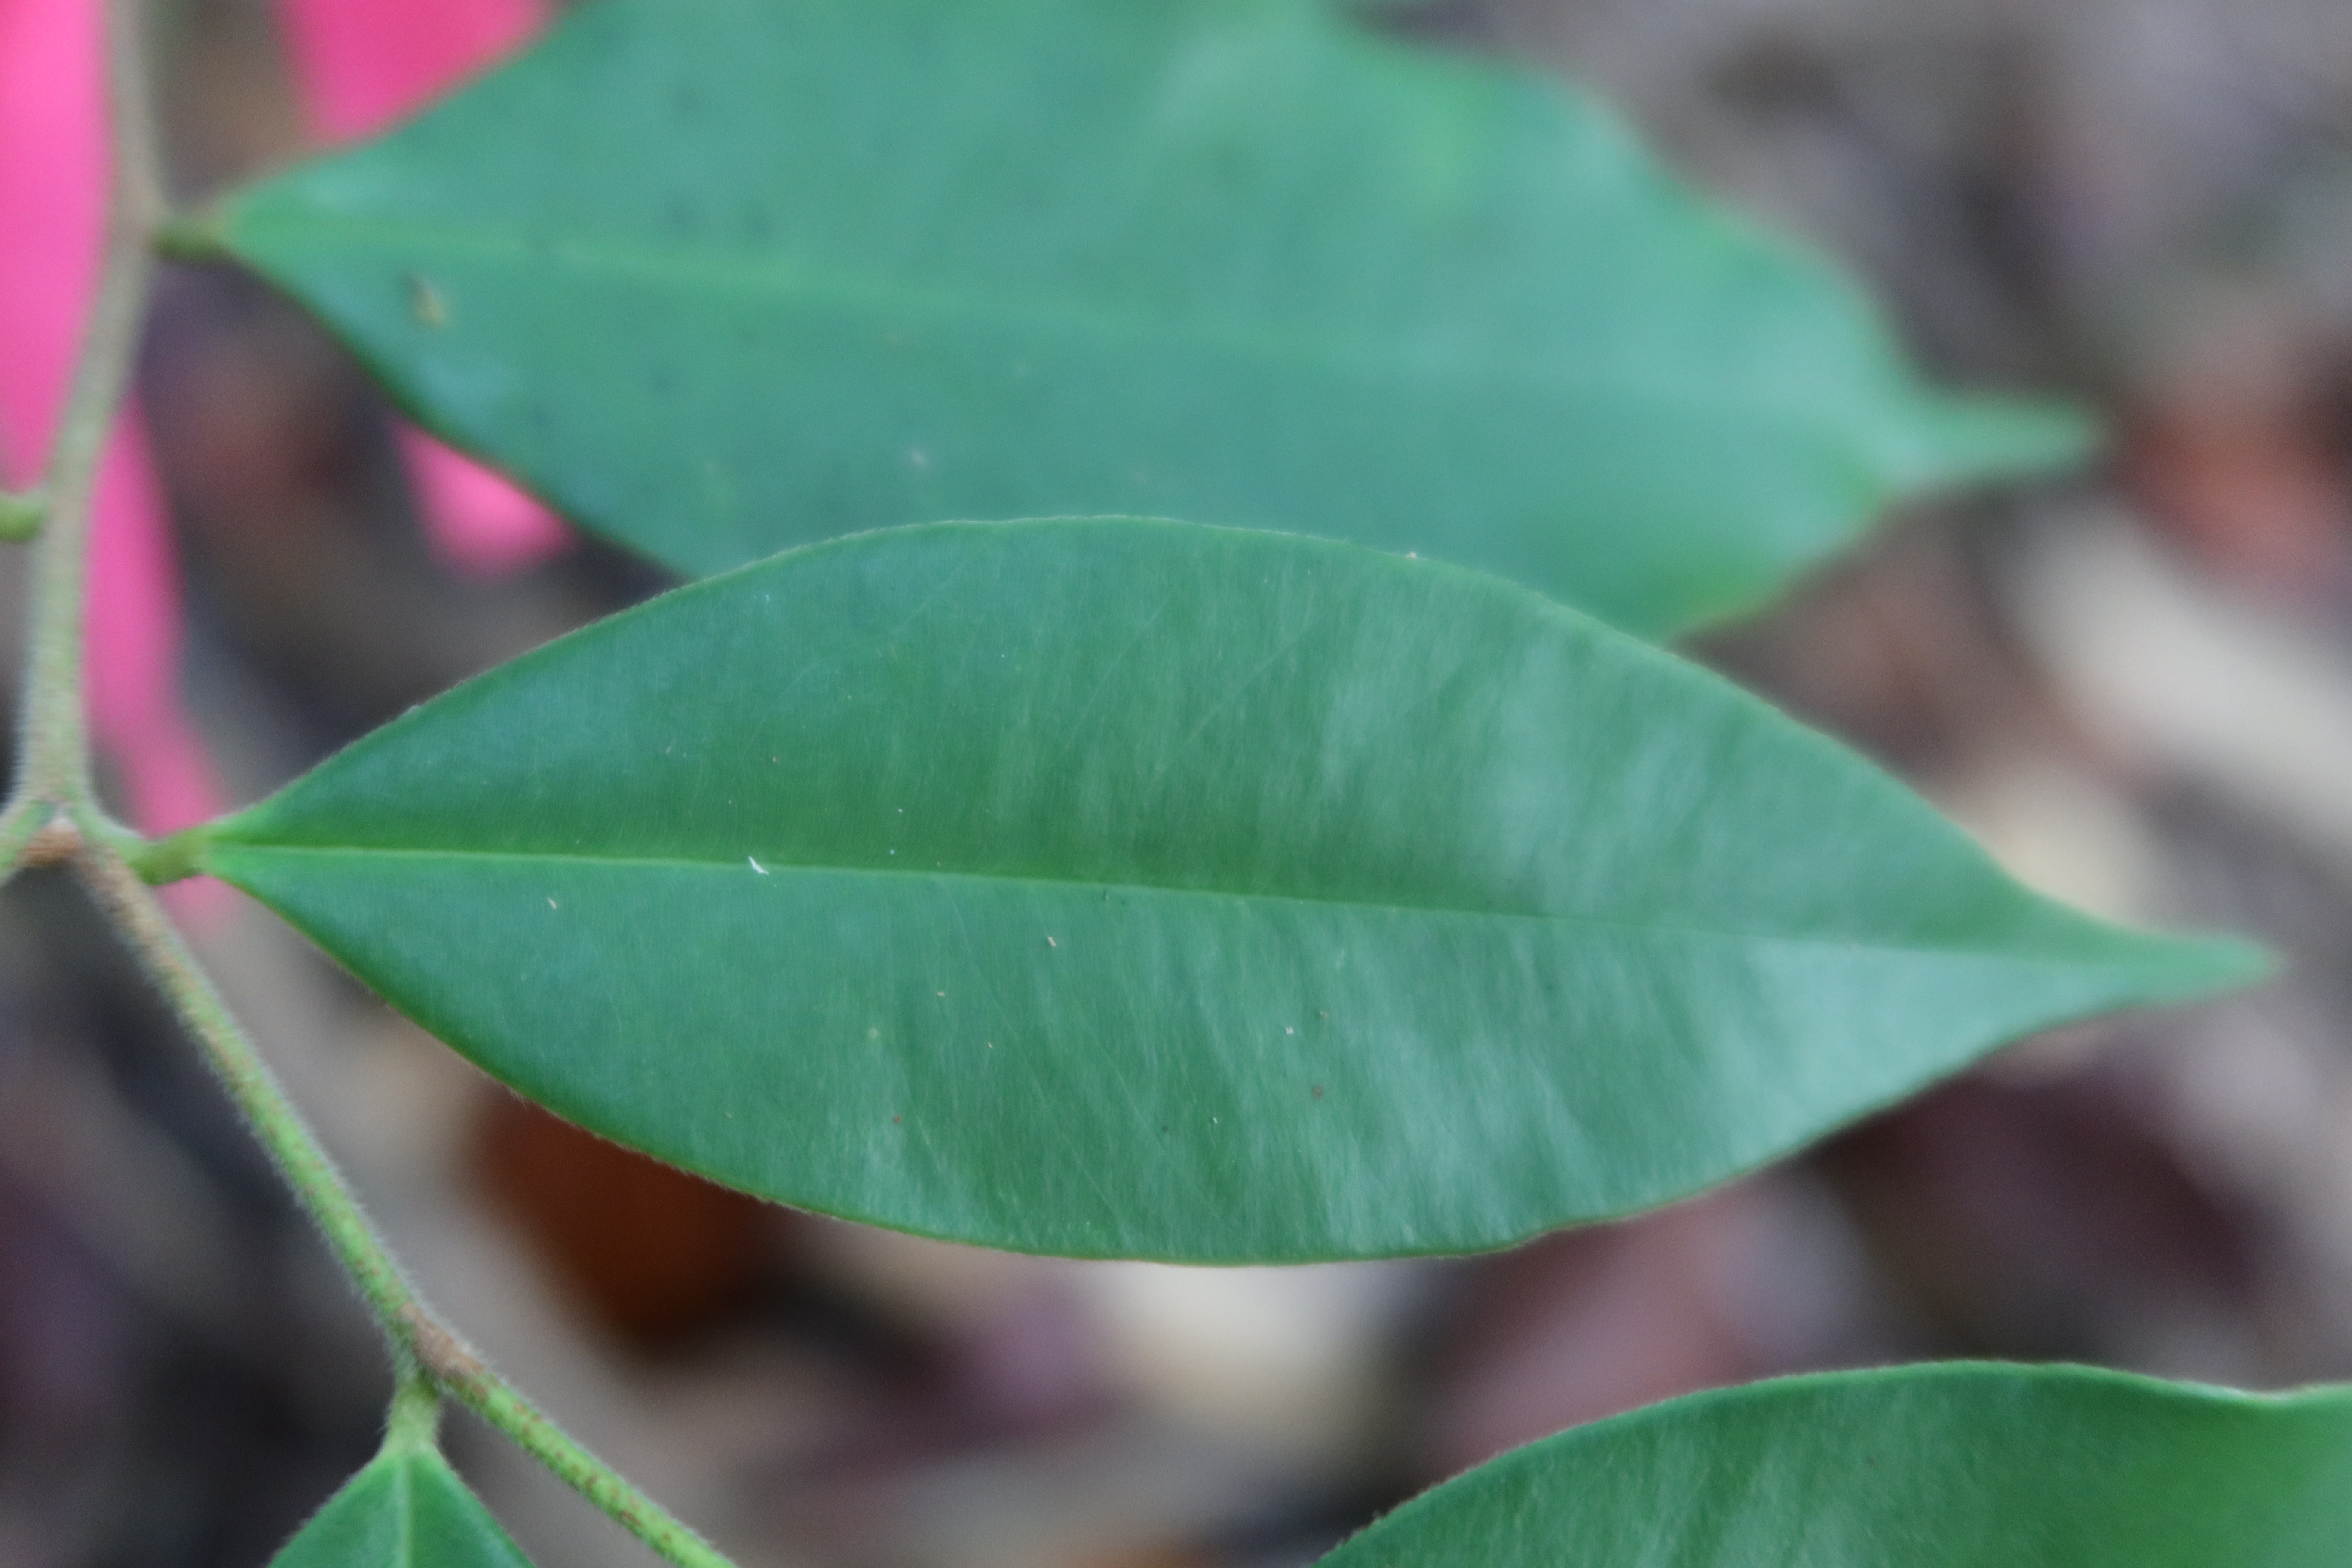
Label: Healthy